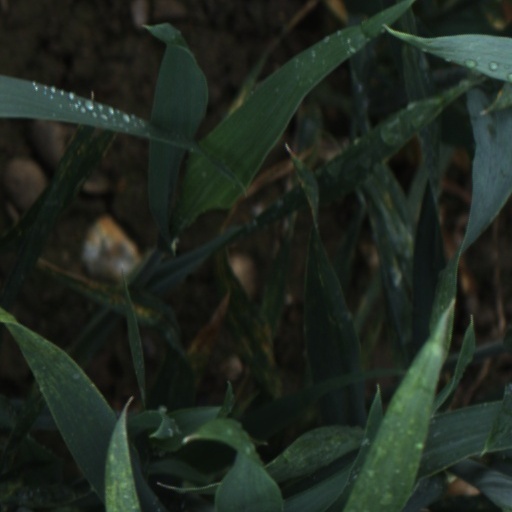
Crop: wheat